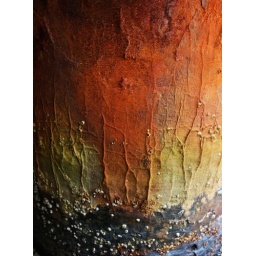
The base of a rusty old pylon under a shed on a Tasmanian beach